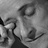
Emotion: sad